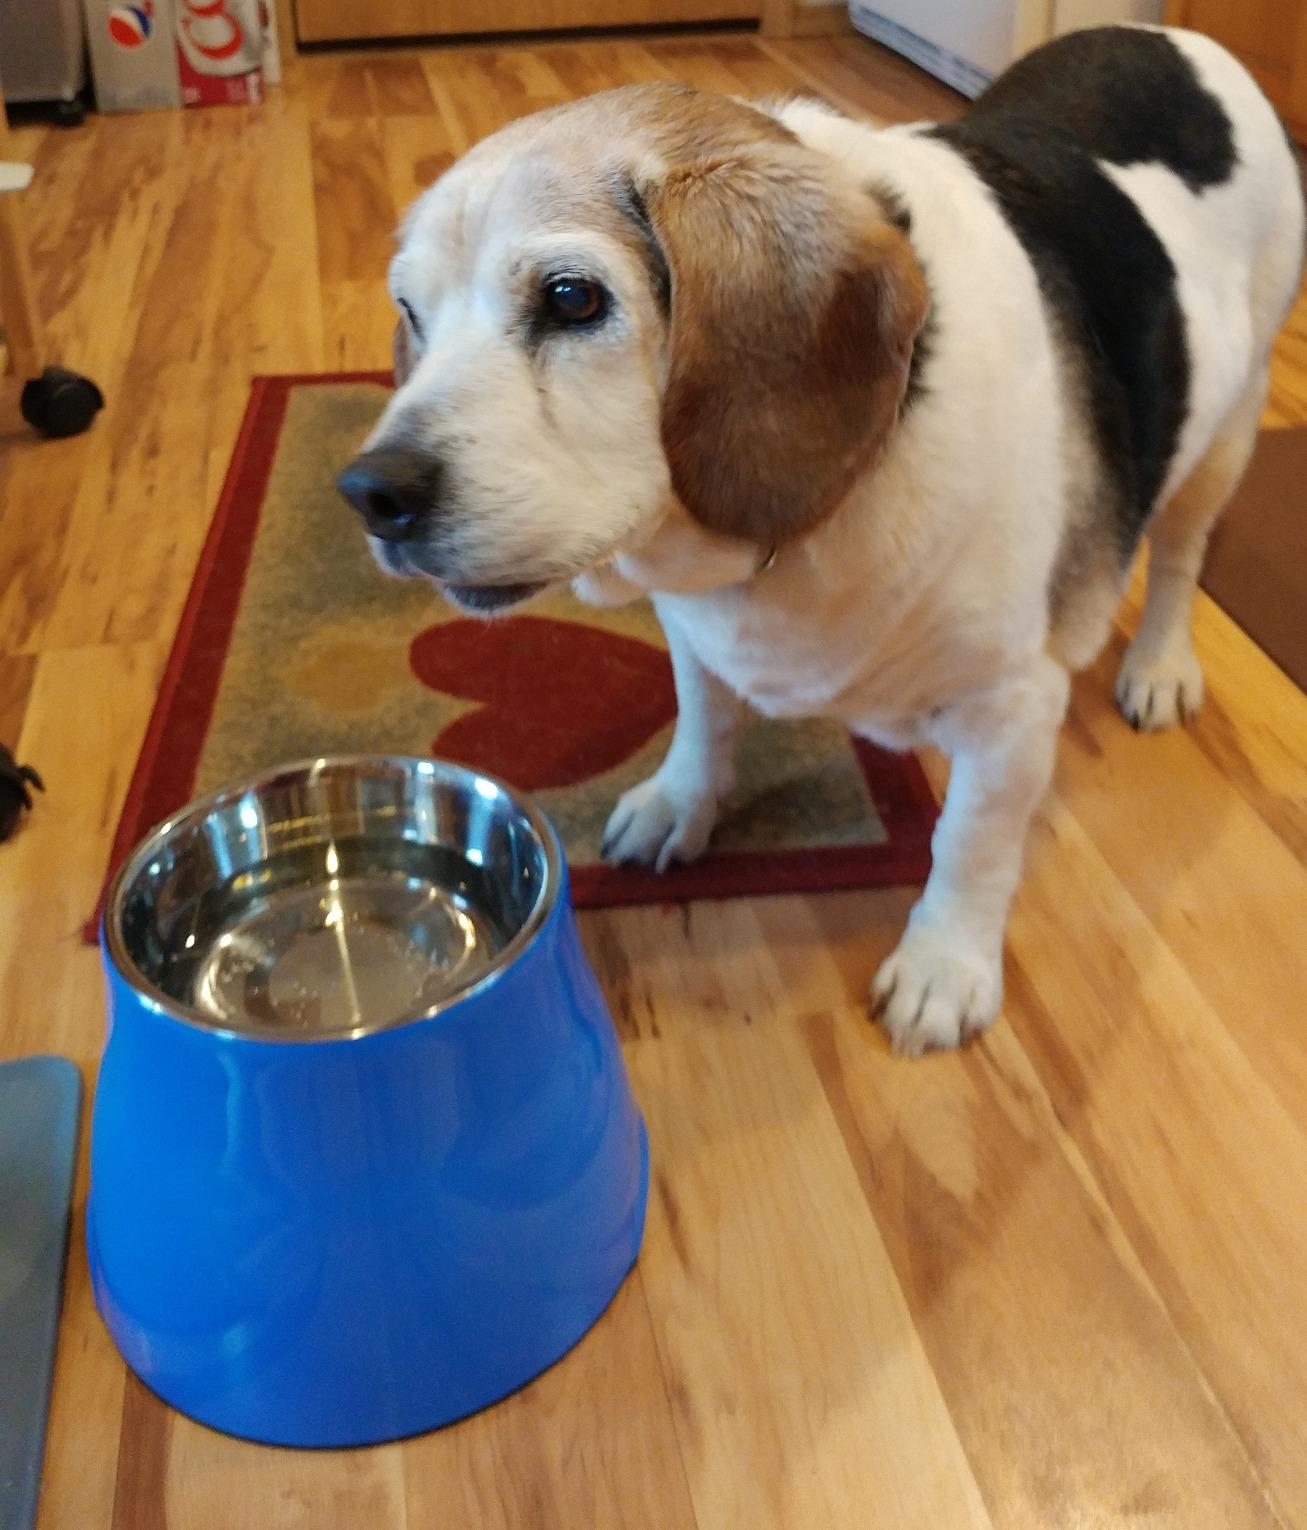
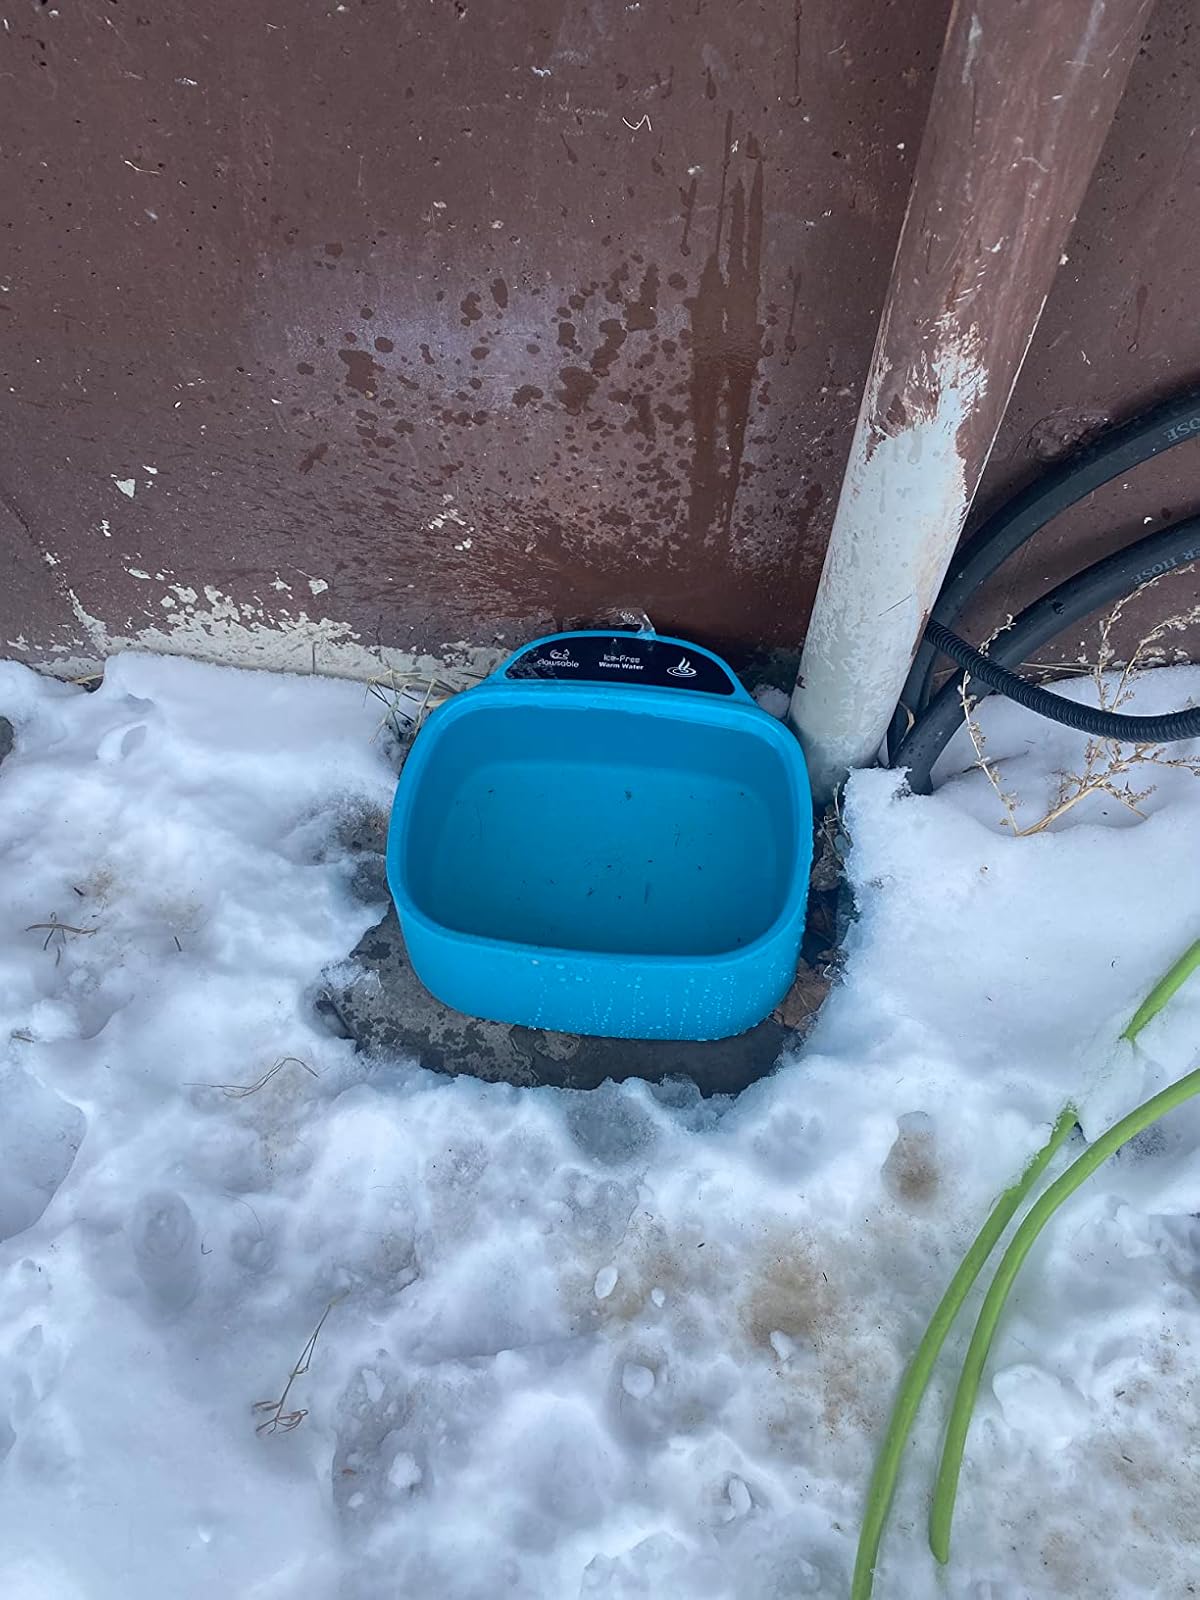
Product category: items_bowl
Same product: no